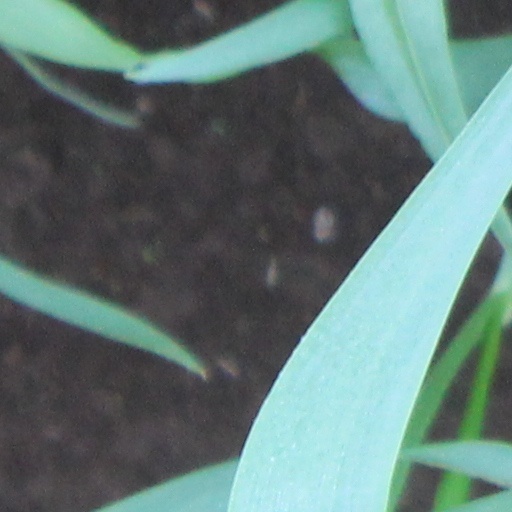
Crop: wheat